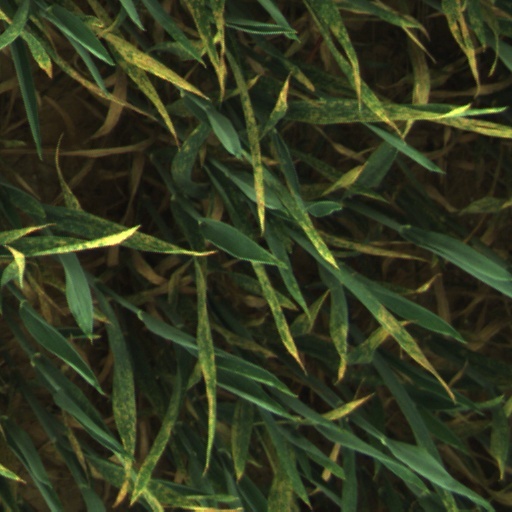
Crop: wheat